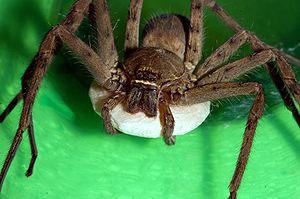
Araignée-banane, araignée bananière ou encore araignée des bananes sont des surnoms donnés en français à différentes espèces d'araignées ayant le seul point commun d'être trouvées dans les plantations de bananes, et parfois retrouvées parmi les fruits après de longs transports, notamment depuis l'Amérique latine. Bien que cette appellation désigne couramment les espèces du genre Phoneutria, potentiellement dangereuses, la plupart des signalements d'araignées exotiques trouvées dans les cargaisons concernent des espèces différentes et sans danger pour l'homme, comme la Babouk. Dans les pays où elles sont importées, les erreurs d'identification concernant ces araignées sont nombreuses, ces espèces exotiques étant souvent méconnues.
Heteropoda venatoria, la Babouk, est une espèce d'araignées aranéomorphes de la famille des Sparassidae. Elle est parfois confondue avec l'araignée-banane des Antilles.